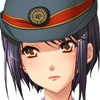
Portrait style: Anime Portrait